Parents' Day

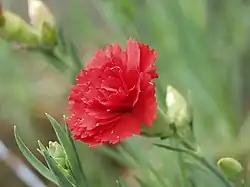

In South Korea, Parents' Day ( "Eobeoinal") is annually held on May 8. Parents' Day is celebrated by both the public and the government. Family events focus on the parents; popular actions include giving parents carnations. The ceremony to designate Parents' Day as an anniversary and to wear carnations originated in Christian culture in the United States. Western religion, culture, and Confucian ideas combined to make it a traditional holiday. Public events are led by the Ministry of Health and Welfare and include public celebrations and awards.